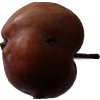
Label: Apple 18